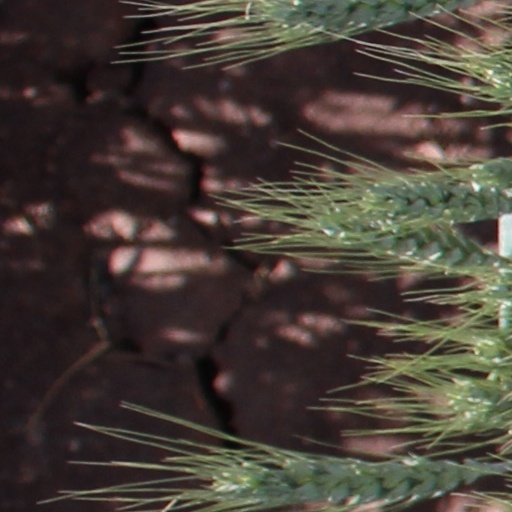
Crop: wheat